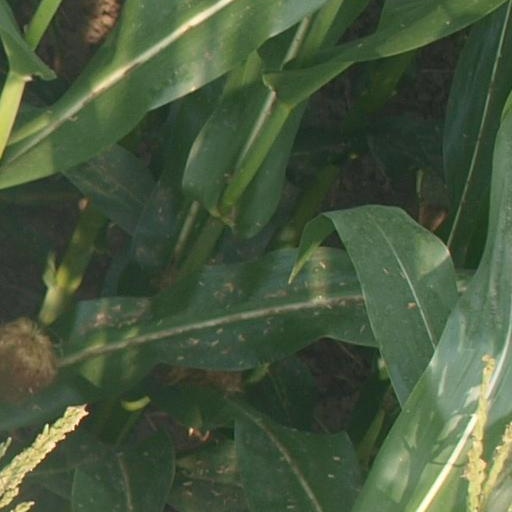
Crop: maize; corn